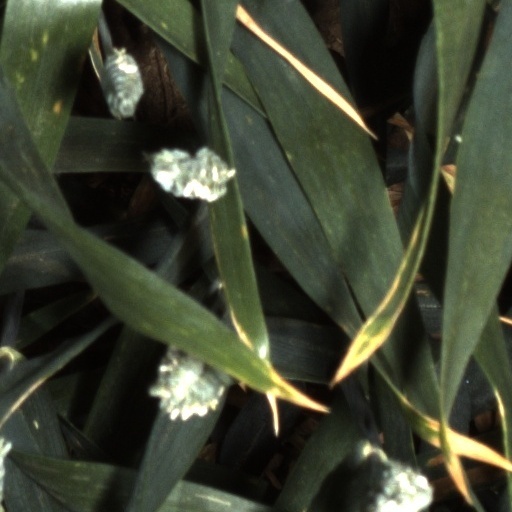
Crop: wheat